Professional snooker career of Ronnie O'Sullivan

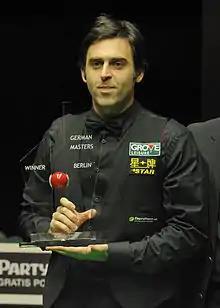
2012 German Masters

O'Sullivan won the 10th Premier League title of his career, a record number of wins for any tournament in the modern era. After topping the table in the league stage, he defeated Mark Williams to reach the final, where he defeated Ding Junhui 7–1. His next tournament was the UK Championship, where he lost in the second round 5–6 against eventual champion Judd Trump. At the Masters, he again lost against Trump, this time 2–6 in the quarter-finals. At the German Masters, he reached his first ranking final since the 2010 World Open, and won 9–7 against Stephen Maguire, despite having trailed 0–4 against Andrew Higginson in the first round. He then reached the semi-finals of the Welsh Open, and the quarter-finals of the China Open, but lost 2–6 against Mark Selby and 4–5 against Maguire.